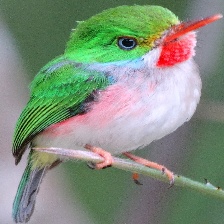
Species: CUBAN TODY
Scientific name: TODUS MULTICOLOR